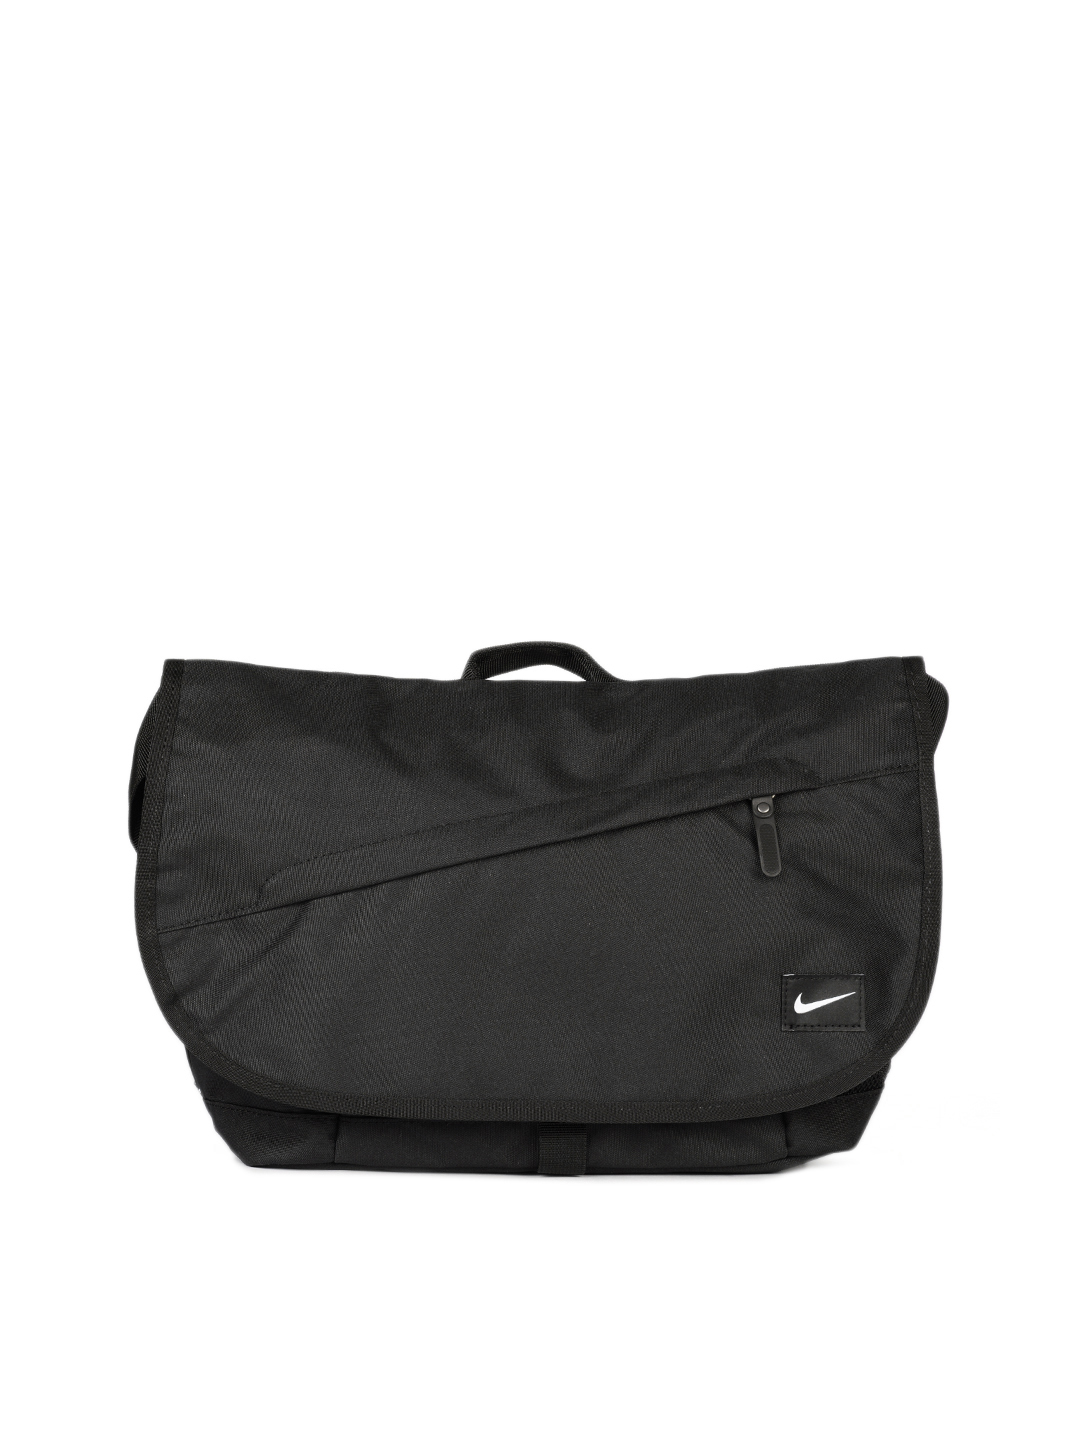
Nike Unisex Black Messenger Bag
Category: Accessories / Accessories / Messenger Bag
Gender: Unisex
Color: Black
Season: Fall 2012
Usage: Casual